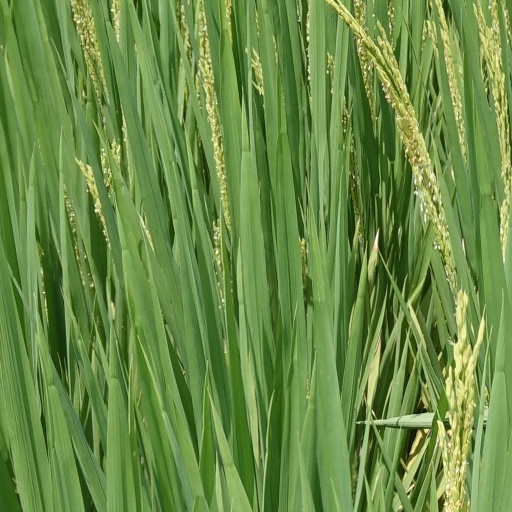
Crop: rice